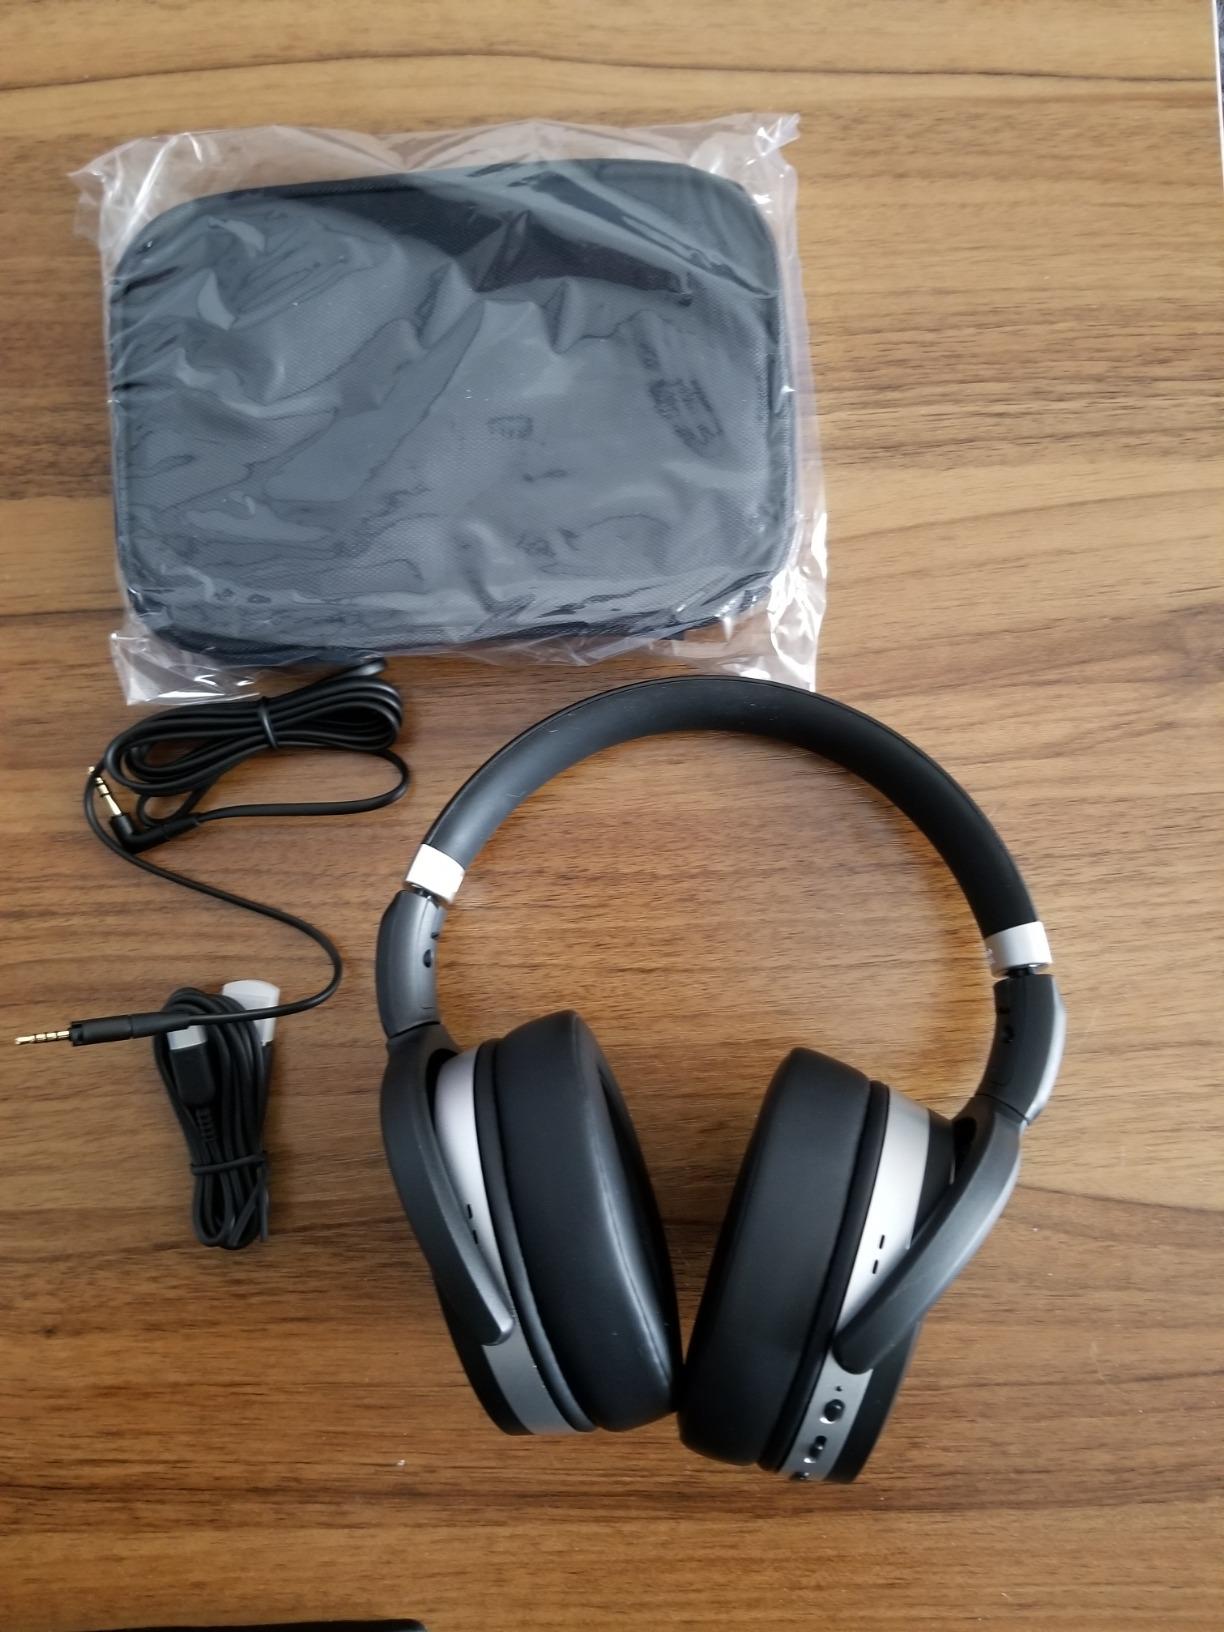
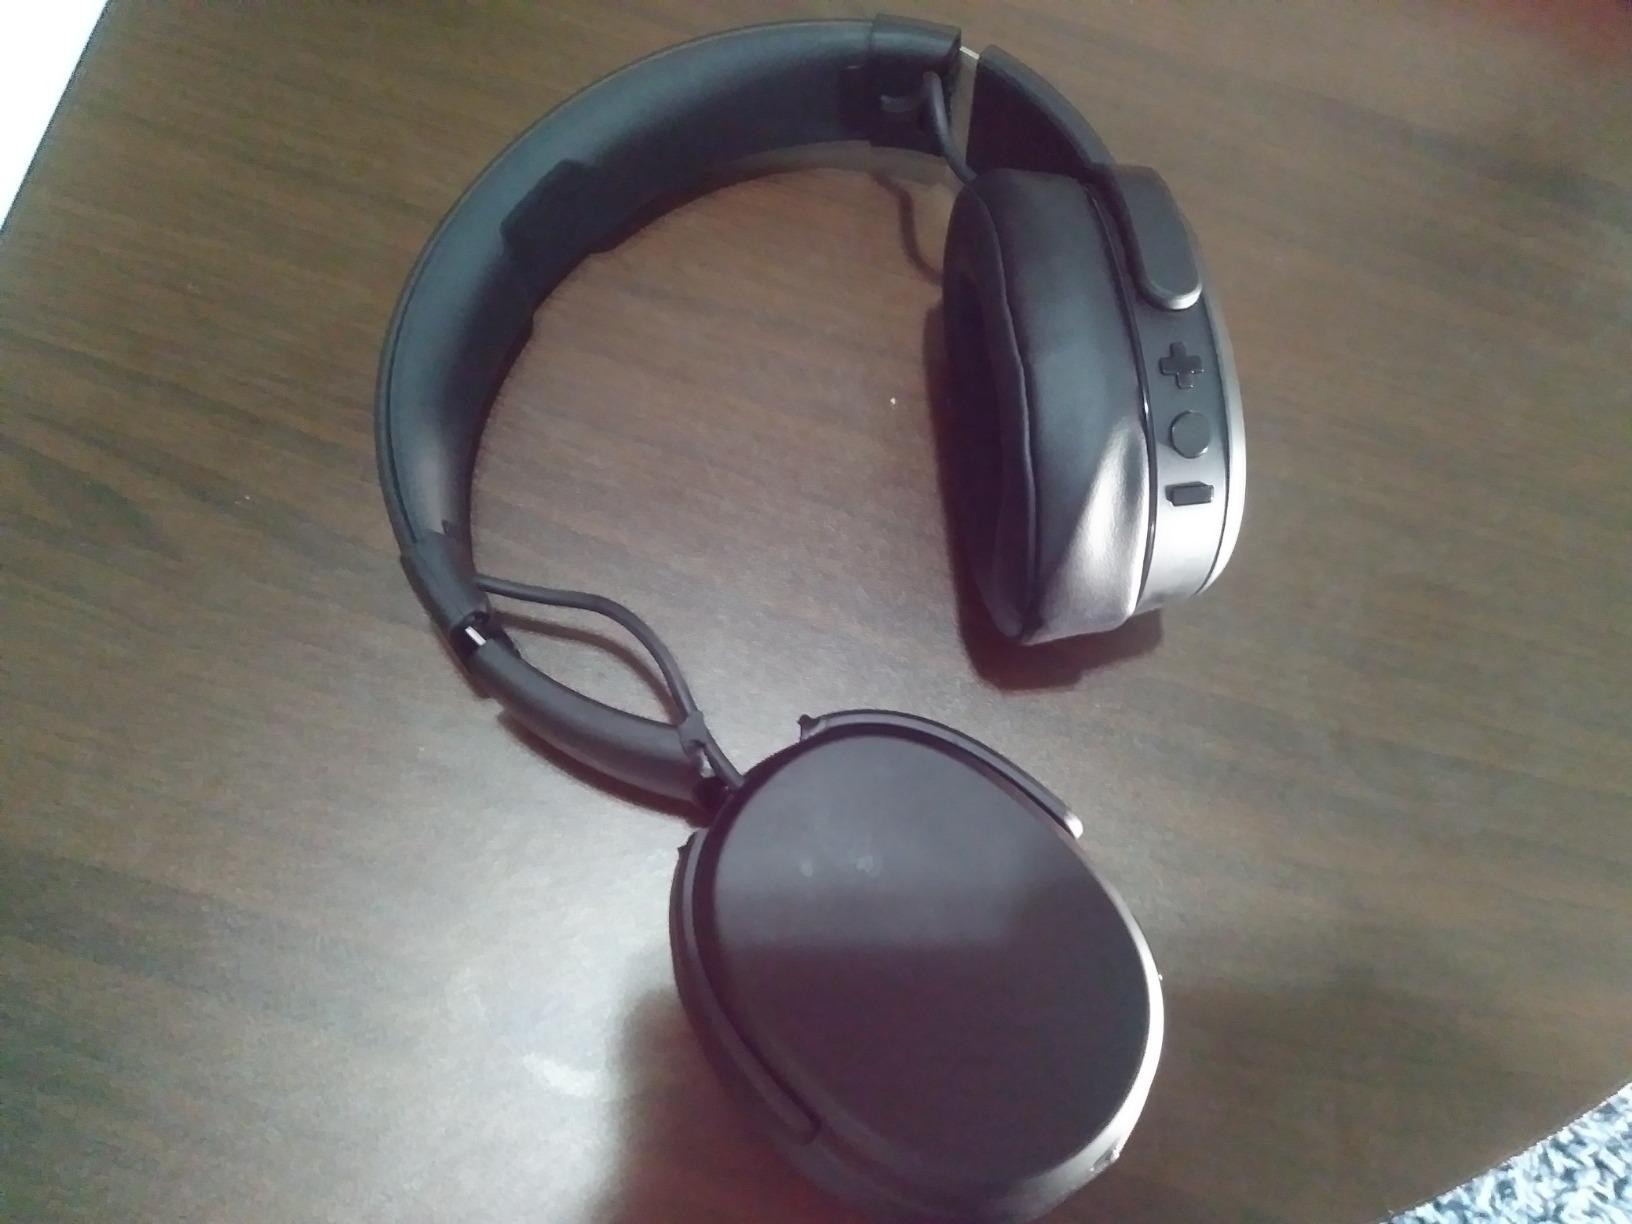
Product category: headphones
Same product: no